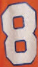
Number: 8